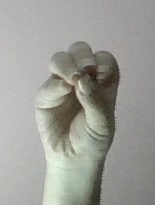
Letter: ha